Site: saxony
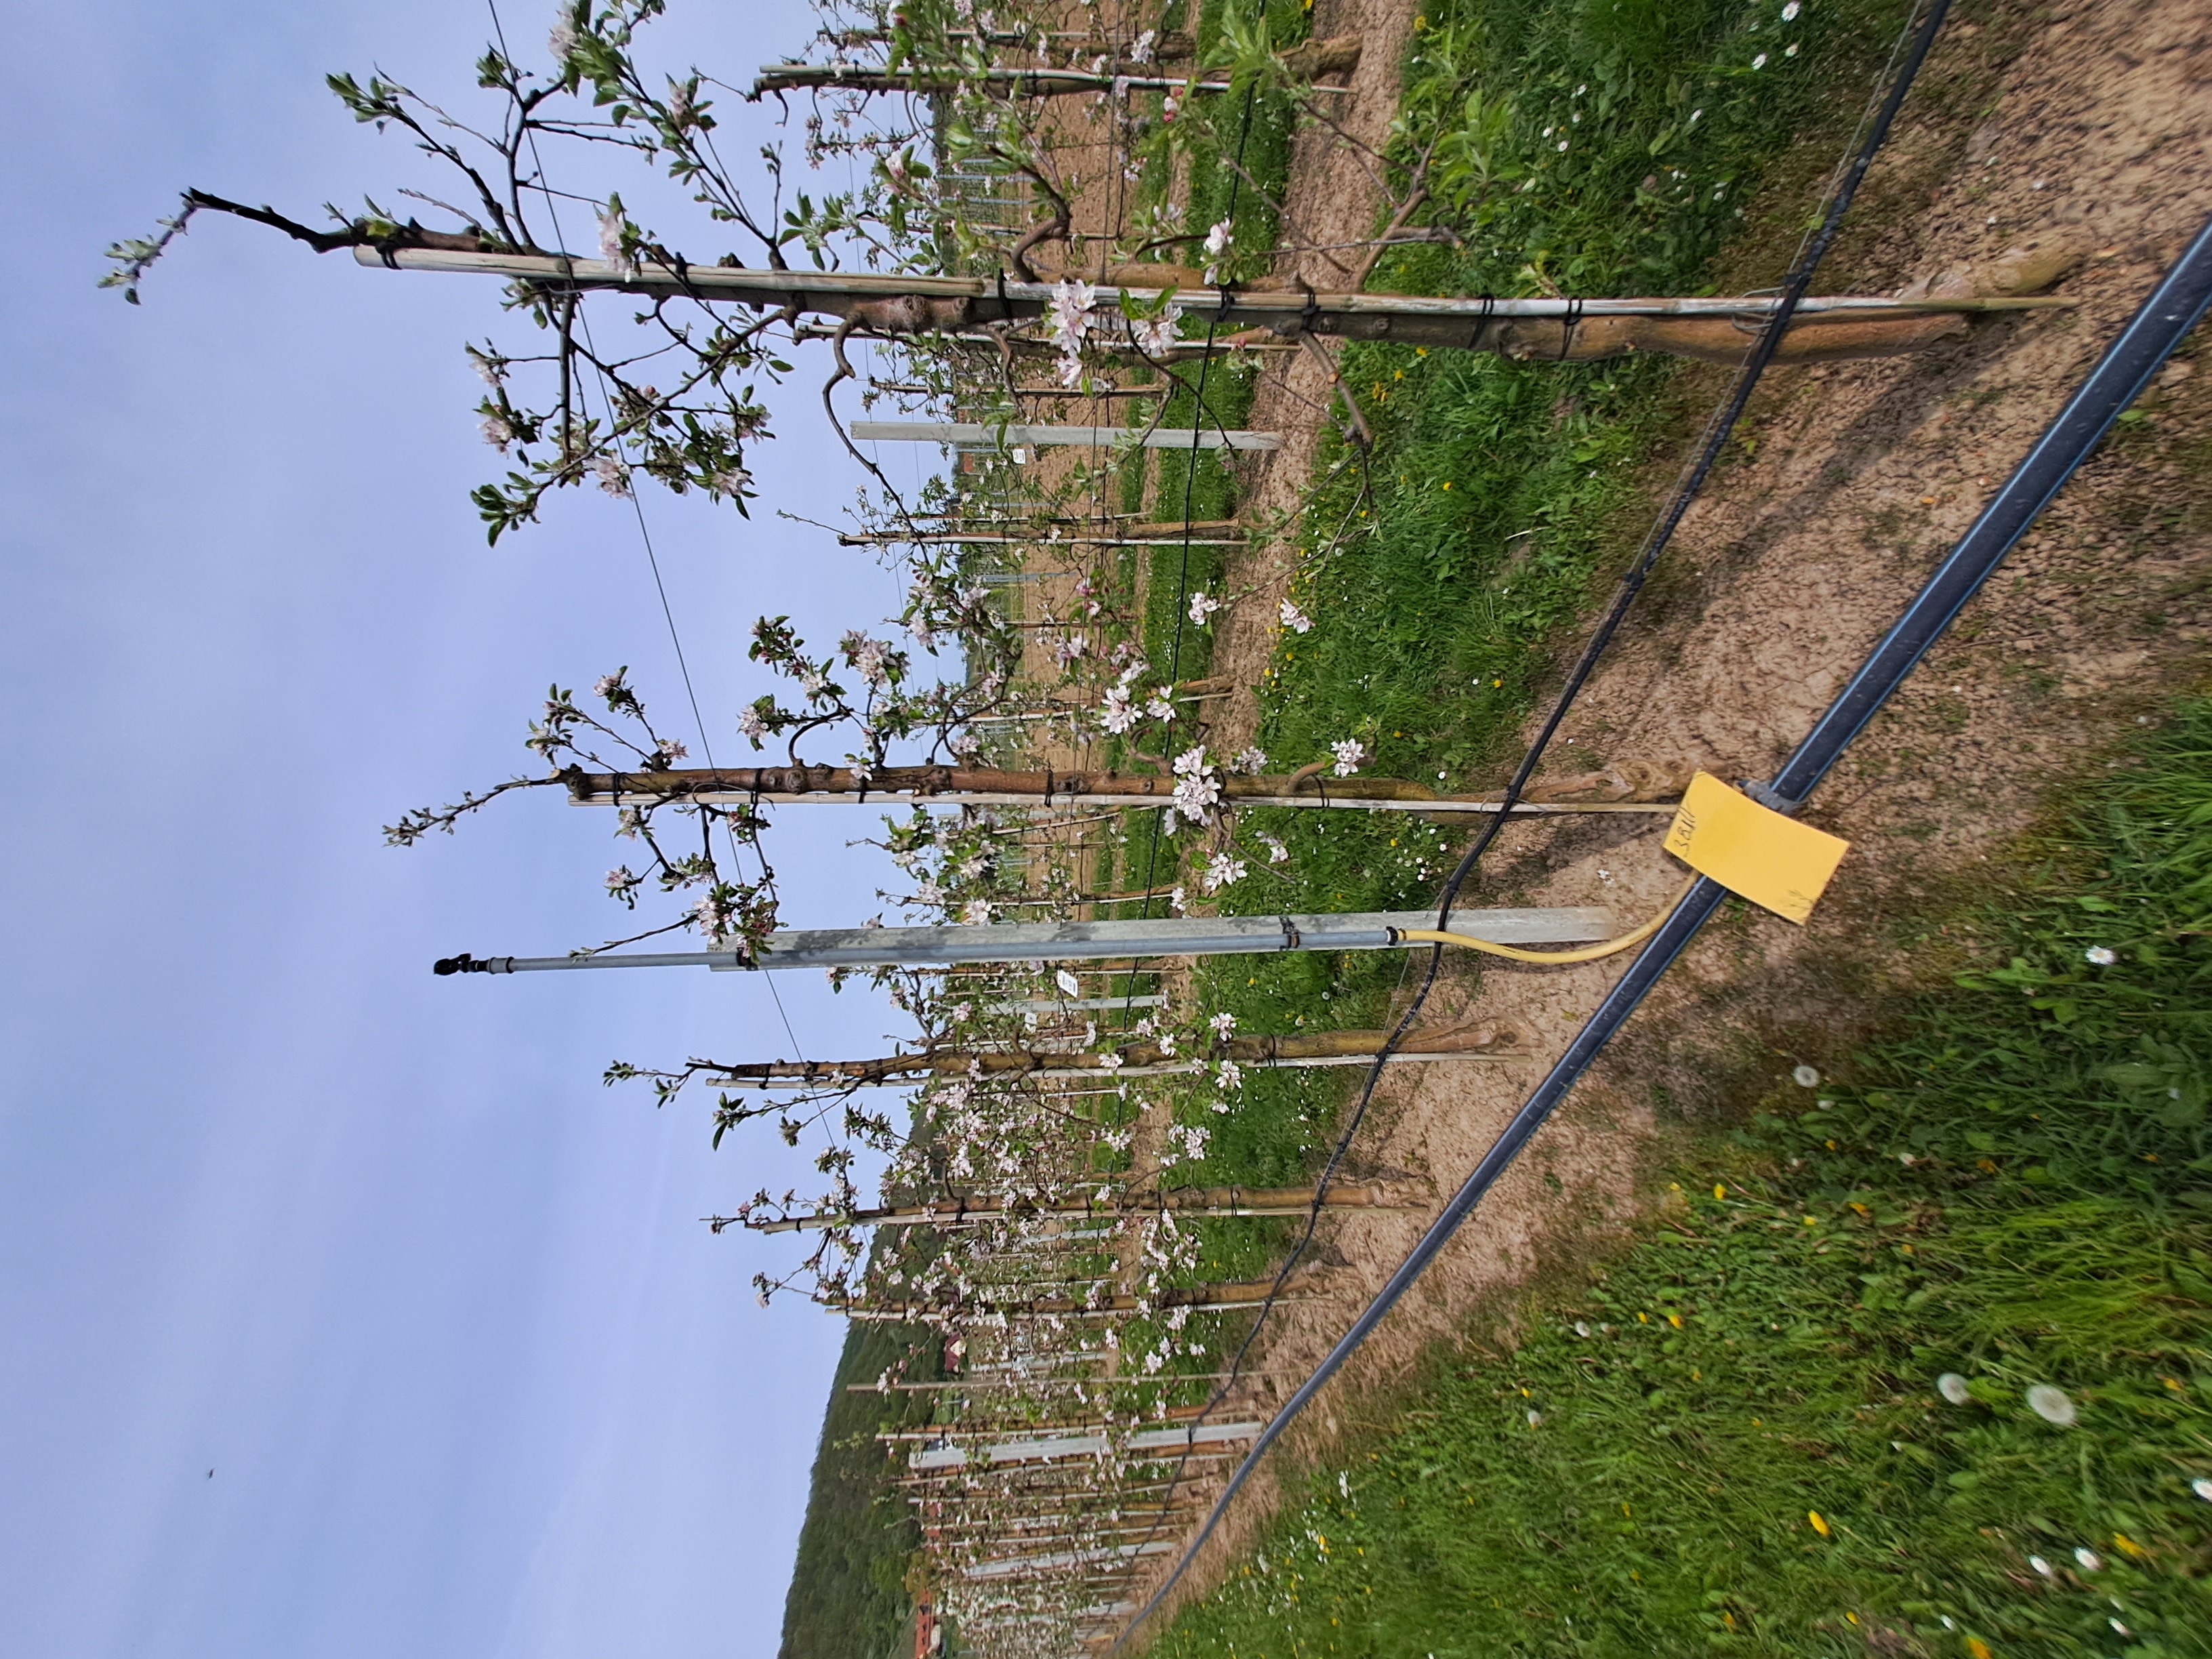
Growth stage (BBCH 65): Flowering